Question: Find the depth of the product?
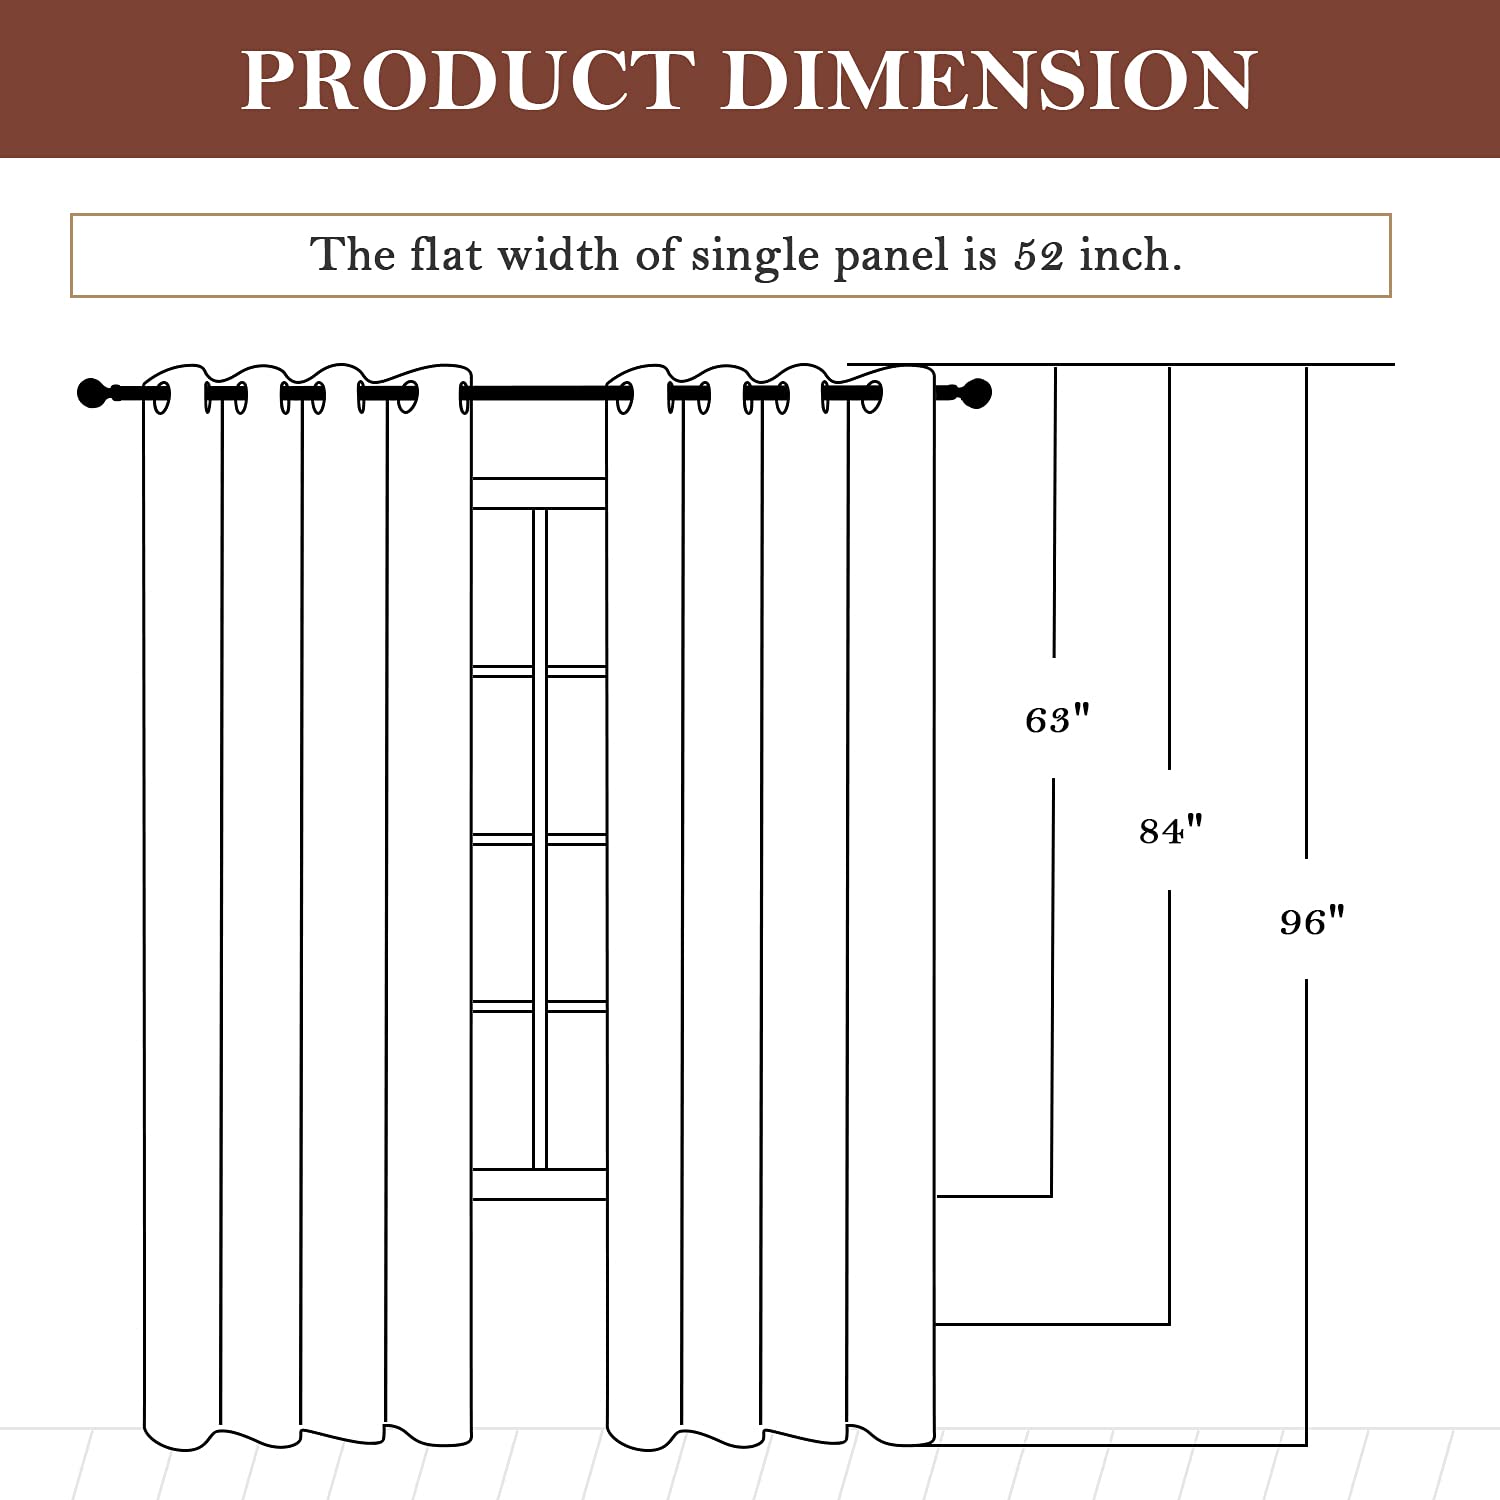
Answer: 96.0 inch